Edward Henry Ozmun

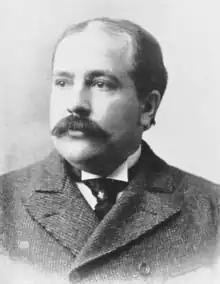

Edward Henry Ozmun (August 6, 1857 – December 9, 1910) was an American lawyer, diplomat, and politician.